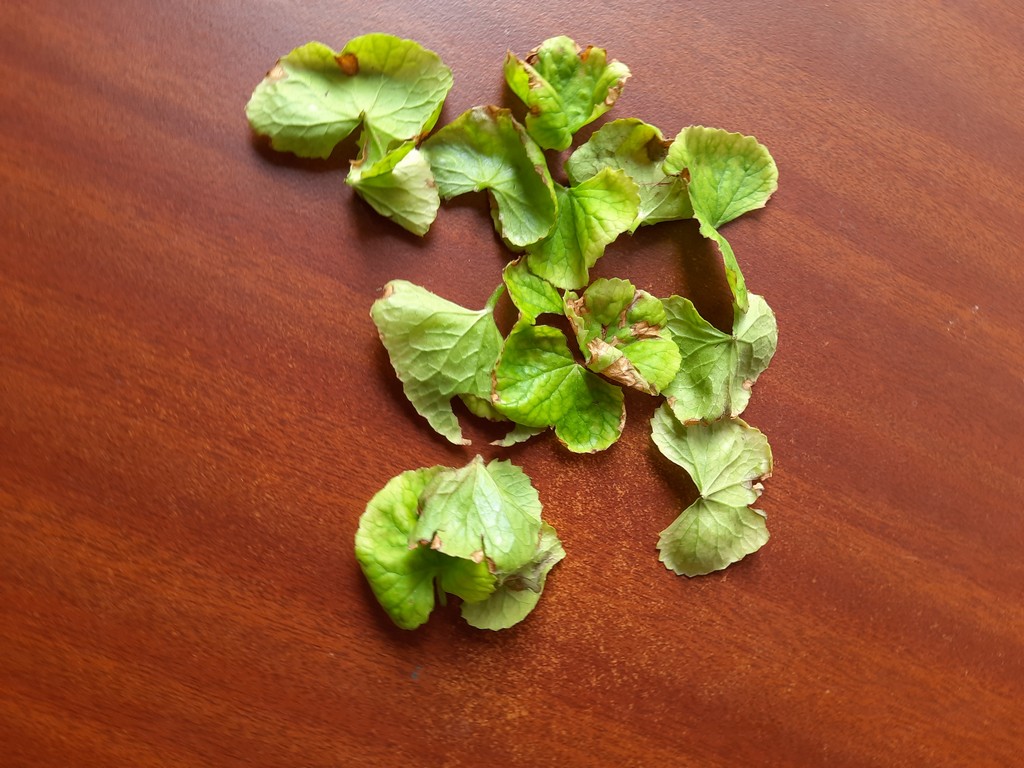
Label: Unhealthy